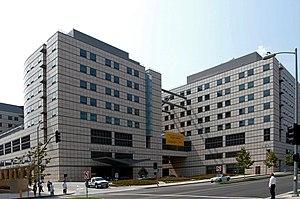
Le Ronald Reagan UCLA Medical Center est un hôpital inauguré le 29 juin 2008 et situé dans le campus de l'université de Californie dans le quartier de Westwood à Los Angeles, en Californie. Fondé en 1955, il est considéré comme l'un des trois meilleurs hôpitaux des États-Unis.
La mort de Michael Jackson est survenue le 25 juin 2009 dans son manoir de Holmby Hills à Los Angeles, en Californie, à la suite d’un arrêt cardiaque ayant pour cause une intoxication aiguë au propofol. Son médecin personnel, Conrad Murray, lui a pratiqué une RCP sur son lit, en vain. Après un appel au 911 à 12h20, Michael Jackson a été pris en charge par des ambulanciers dans sa demeure, et déclaré mort un peu plus tard au Ronald Reagan UCLA Medical Center.